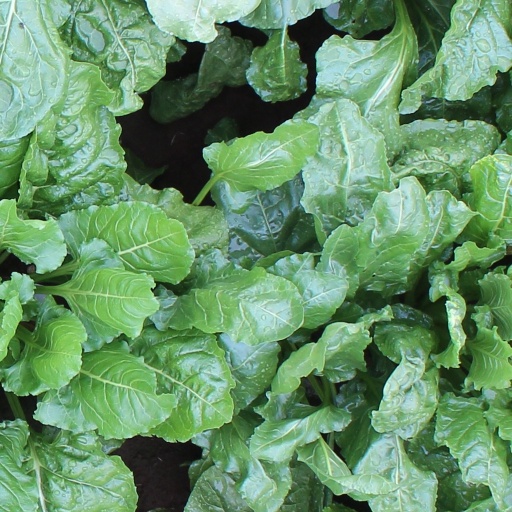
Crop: sugar beet